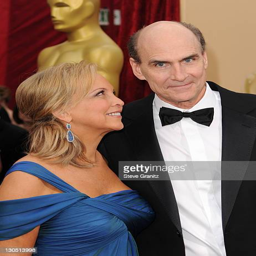
folk rock artist and person arrive at awards held